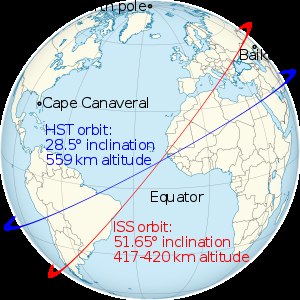
Gravity (film) / Videnskabelig nøjagtighed
Hubble og ISS' banehældninger
Gravity er en amerikansk-britisk techno-thriller fra 2013. Filmen er instrueret af Alfonso Cuarón, der også skrev manuskriptet sammen med sin søn Jonas. Sandra Bullock og George Clooney spiller hovedrollerne.